Operation Tomodachi

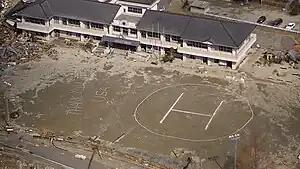
An aerial view of a helicopter landing zone near an evacuee center shows a "Thank You" message in the mud

Four additional Marine KC-130J aircraft from VMGR-152 deployed from MCAS Futenma along with nearly 80 maintainers, effectively relocating the squadron to the Japanese Mainland. Eight Marine CH-46E helicopters from HMM-265 deployed to NAS Atsugi to begin relief operations. A USAF KC-135 Stratotanker arrived at Misawa Air Base on Sunday with the first batch of relief workers and 50 civil engineers from Kadena Air Base.